Anti-pedophile activism

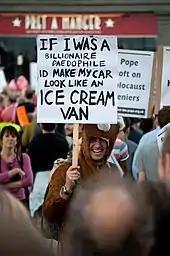
The trope of the "pedophile van" has been frequently reinforced by contemporary news media

Instances of vigilante punishment and killing of pedophiles have been reported in the United States and United Kingdom, with anti-pedophile sentiments being used as justification for acts of violence. Some extremist right-wing movements also believe in the conspiracy theory that "patriots may have to resort to violence in order to save our country [from] Satan-worshiping pedophiles". In 2013, a far-right militant and his partner committed a double-homicide against a child sex offender and his wife, who was not a sex offender. In his manifesto, which was written before the murders took place, the vigilante justified the killing the man's wife by stating an intention to "purify the bloodline" by killing the family members of pedophiles.